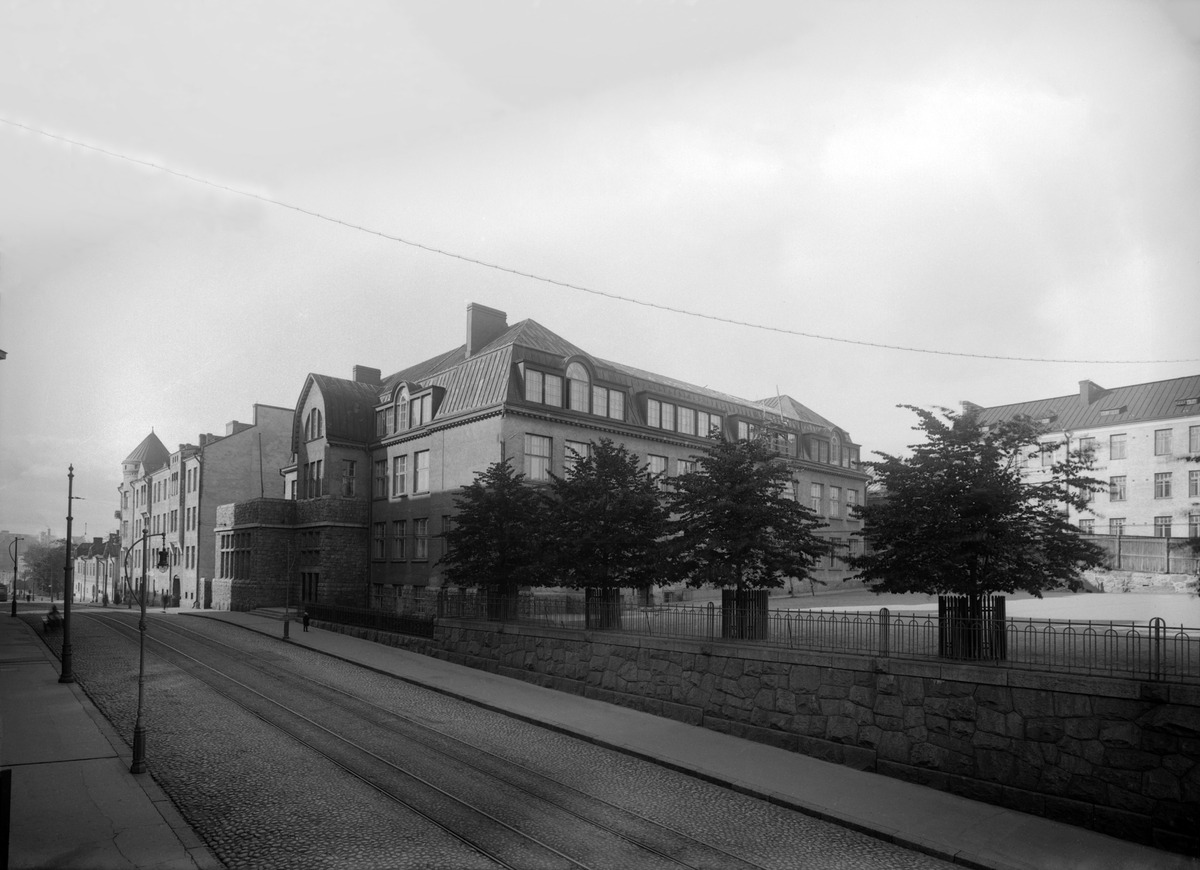
Tehtaankadun kansakoulun rakennus, Tehtaankatu 15-17
sisällön kuvaus: Tehtaankadun kansakoulun rakennus, Tehtaankatu 15-17. mustavalkoinen
Kuvaaja: Sundström, Eric, valokuvaaja
Ajankohta: kuvausaika 1910 -luku tod.näk.
Paikka: Suomi, Uusimaa, Helsinki, Ullanlinna Helsinki, Tehtaankatu 15, 17
Aiheet: koulut, kansakoulu, rakennukset, julkiset rakennukset, koulurakennukset, kadut, jalkakäytävät, kiveys, katuvalaistus, aidat